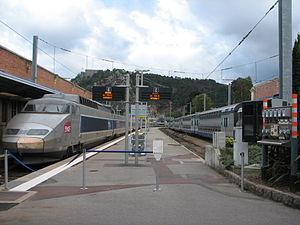
Le TGV et l'automotrice ""V2N3 à la gare de Cherbourg, au pied de la montagne du Roule"
La gare de Cherbourg est une gare ferroviaire française établie au terminus de la ligne de Mantes-la-Jolie à Cherbourg, qui permet la relation entre les villes de Paris et de Cherbourg-en-Cotentin. Elle est située au pied de la montagne du Roule à proximité du centre-ville, dans le département de la Manche, en région Normandie.